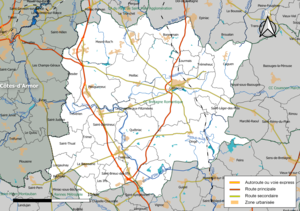
Carte géographique de la Communauté de communes Bretagne Romantique, département d'Ille-et-Vilaine, France. Composition au 1er janvier 2019.
La communauté de communes Bretagne Romantique est une intercommunalité française, située dans le département d'Ille-et-Vilaine et la région Bretagne.